Renewable energy in the United States

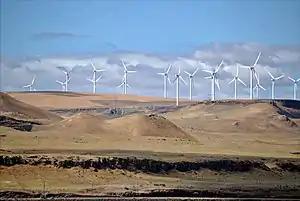
The Shepherds Flat Wind Farm is an 845 megawatt (MW) wind farm in the state of Oregon.

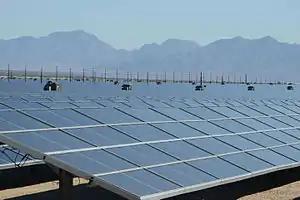
Solar arrays at the 550 MW Desert Sunlight Solar Farm

Wind power capacity in the United States tripled from 2008 to 2016, at which time it supplied over 5% of the country's total electricity generation. Wind power overtook hydroelectric as the largest source of renewable electricity generation in 2019, and accounted for 10.25% of the country's total electricity generation by in 2022.